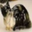
Label: cat